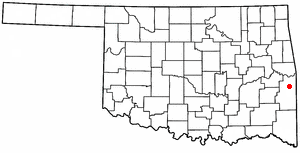
Poteau
Poteaus beliggenhed i Oklahoma
Poteau er en amerikansk by og administrativt centrum for det amerikanske county Le Flore County, i staten Oklahoma. I 2000 havde byen et indbyggertal på 7.939.